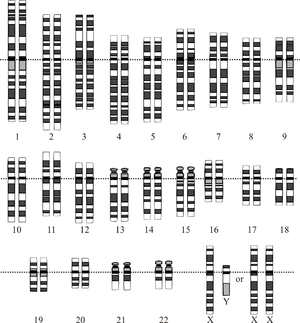
Genetik
Illustration af de humane kromosomer indeholdende den diploide arvemasse. Illustrationen vise både den kvindelige (XX) og mandlige (XY) version af det 23. kromosompar. Kromosomerne er rettet ind efter deres centromer. Mitochondrie-genomet er ikke medtaget
Genetik er studiet af biologisk arv og arvelighedens mekanismer.